Routes of Santiago de Compostela: Camino Francés and Routes of Northern Spain

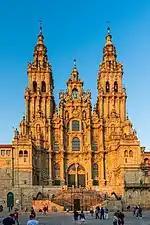
The Cathedral of Saint James.

The Way of Saint James, also known as "Camino de Santiago" after its Spanish language name, is a network of pilgrims' ways or pilgrimages leading to the shrine of the apostle Saint James the Great in the cathedral of Santiago de Compostela in Galicia in northwestern Spain, where tradition holds that the remains of the apostle are buried.